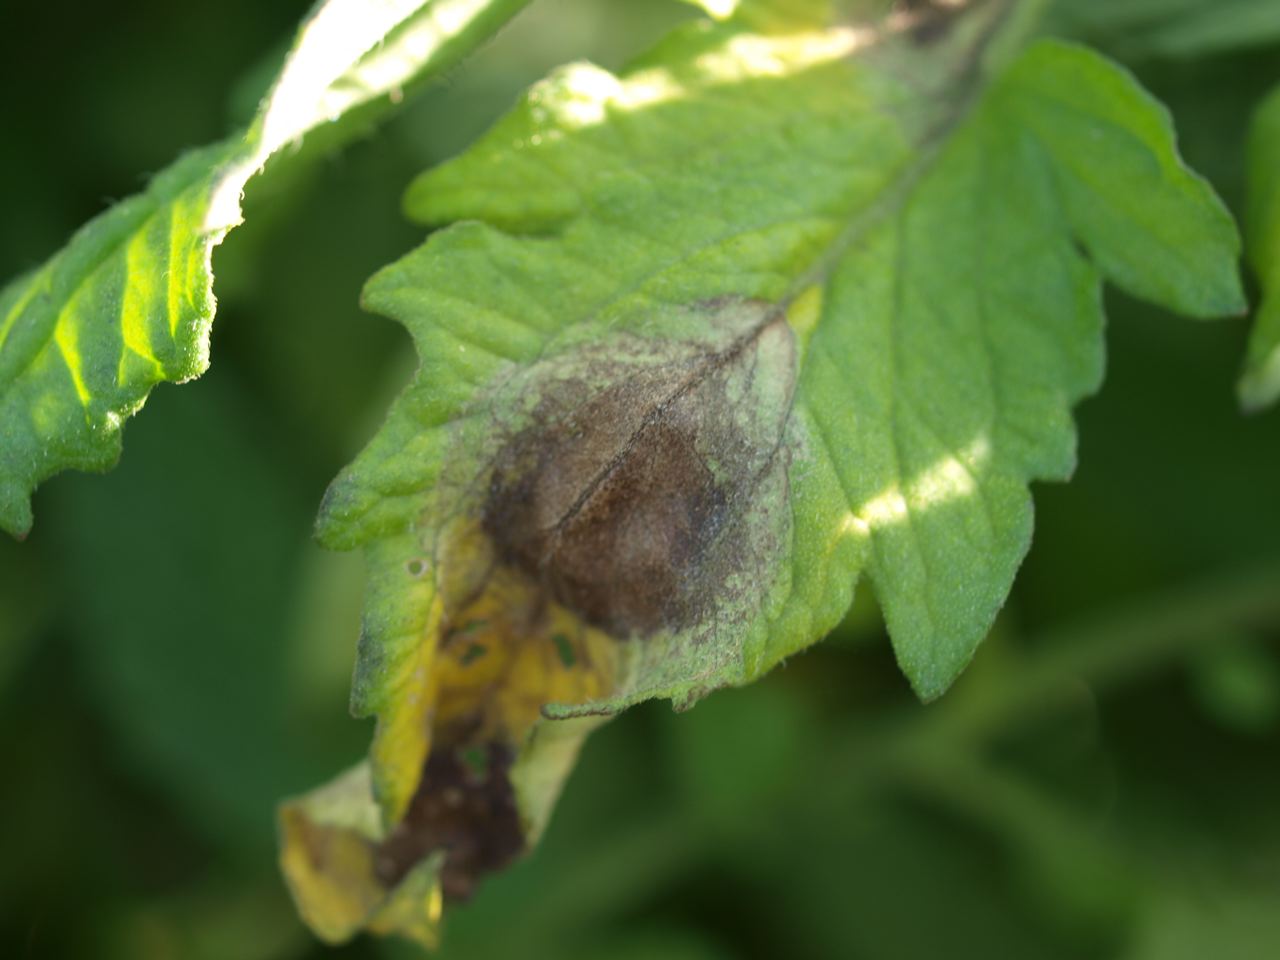
Labels: Tomato leaf late blight